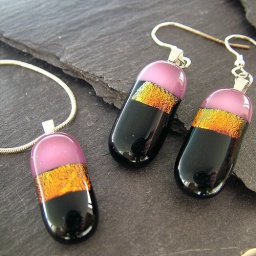
Dichroic glass and silver necklace &amp;amp; earrings boxed gift set by Chloe's Designs.